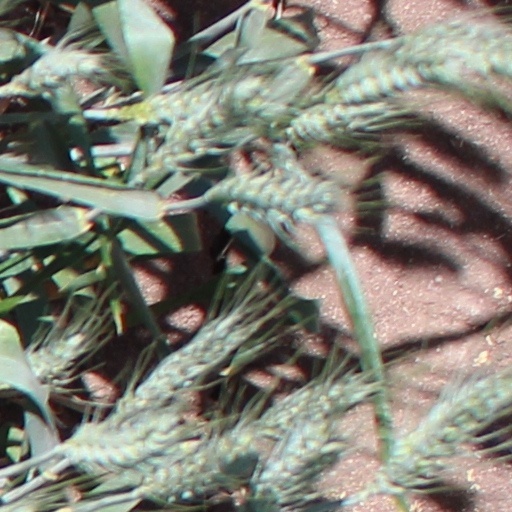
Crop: wheat